Raphael Schäfer

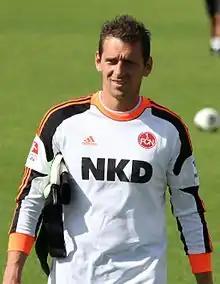
Schäfer with 1. FC Nürnberg in 2013.

Raphael Schäfer (Polish:" Rafał Szaefer"; born 30 January 1979) is a German former professional footballer who played as a goalkeeper.